Question: Where is the magazine rack?
Tambaya: Ina wurin ajiye mujallar?
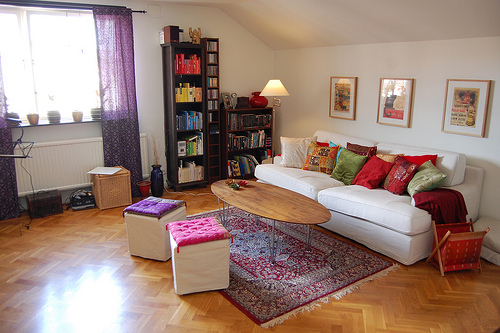
Answer: Next to the couch.
Amsa: Kusa da kujerar.